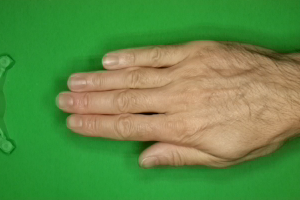
Label: paper